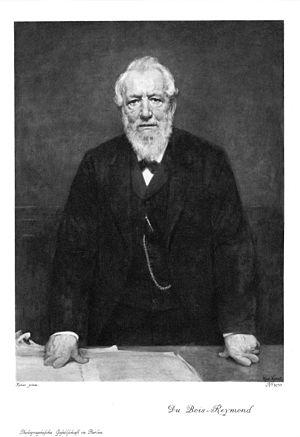
Emil Heinrich du Bois-Reymond, né à Berlin le 7 novembre 1818 et mort dans la même ville le 26 décembre 1896, est un physiologiste allemand, l'un des fondateurs de l'électrophysiologie.